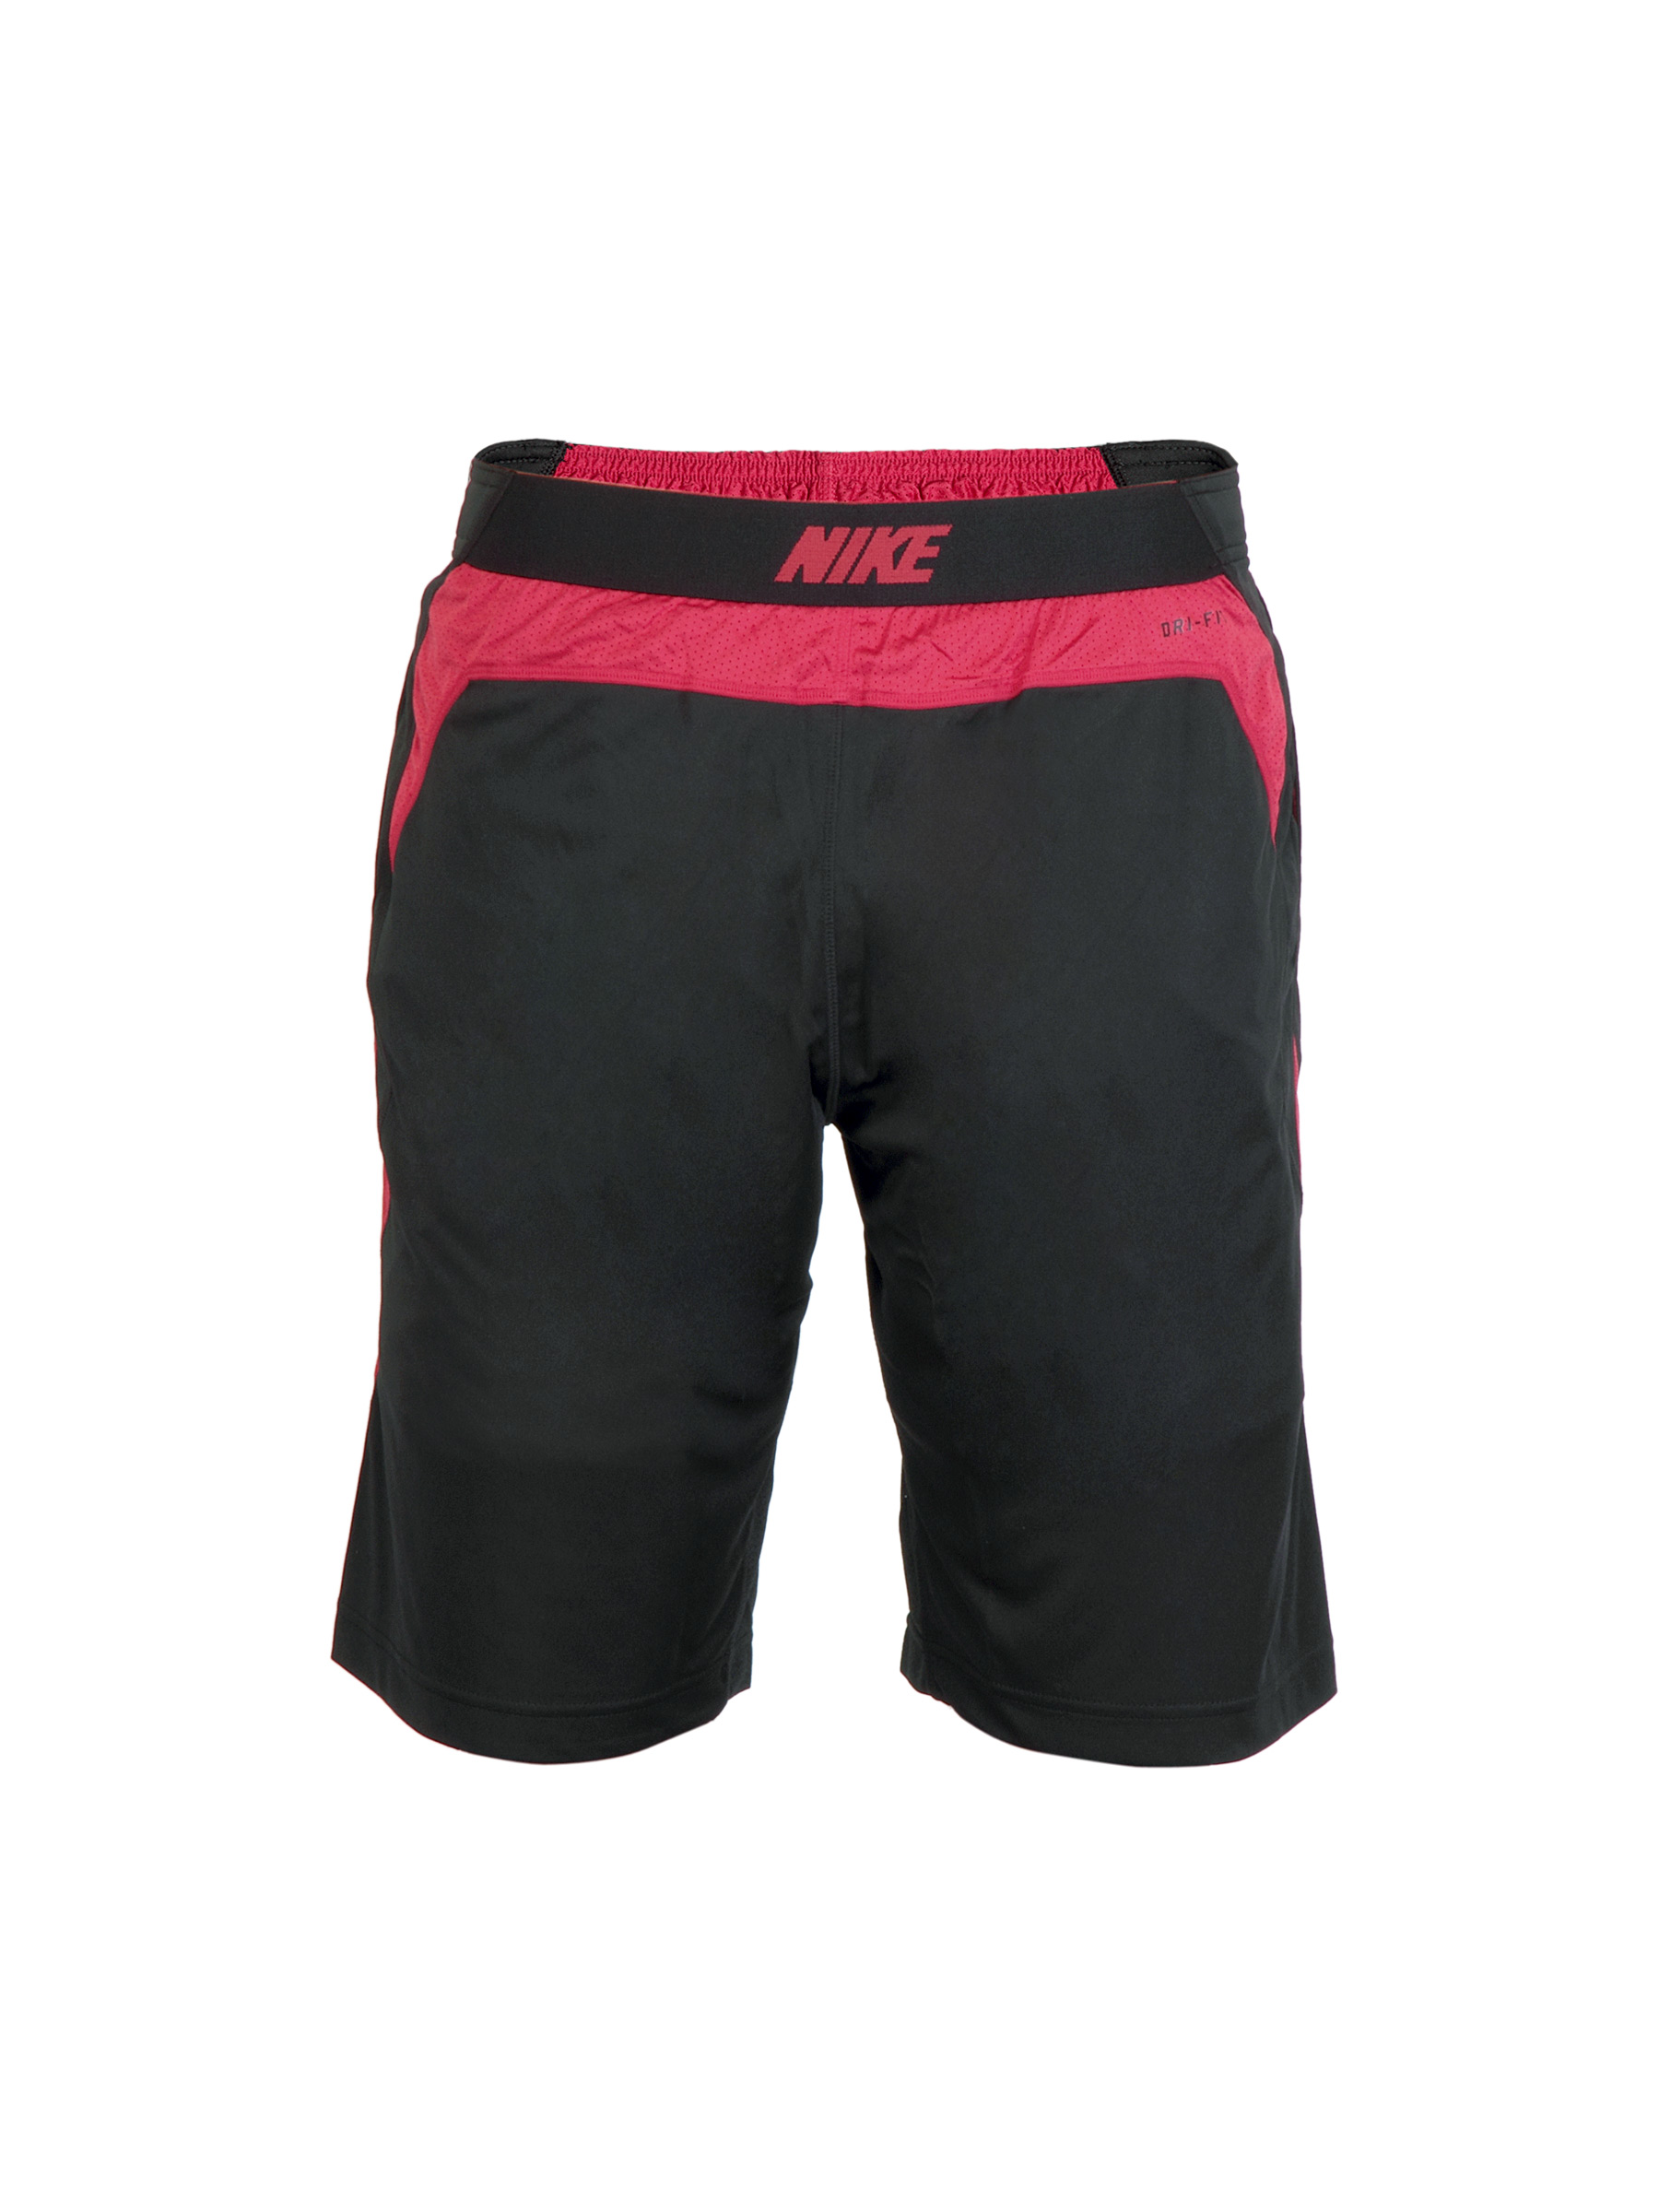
Nike Men Black Speed Fly Shorts
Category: Apparel / Bottomwear / Shorts
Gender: Men
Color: Black
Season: Fall 2011
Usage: Sports